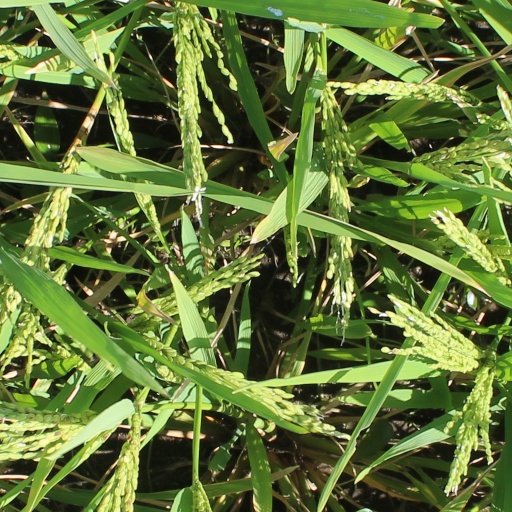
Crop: rice